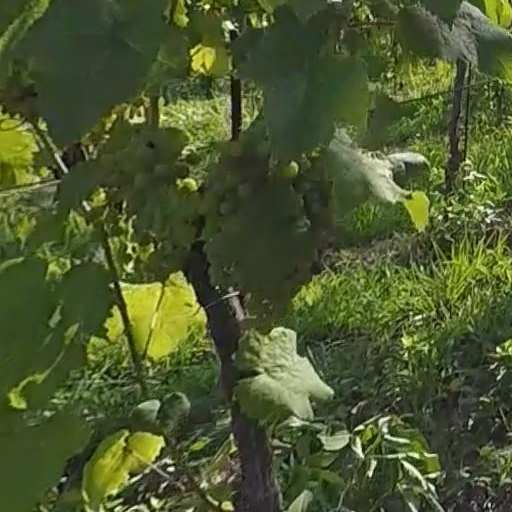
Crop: grape